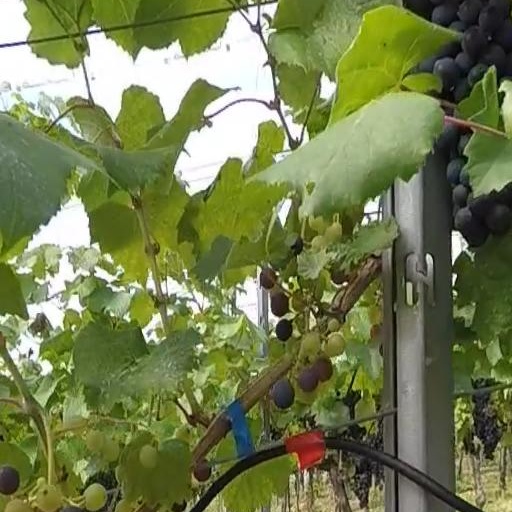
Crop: grape